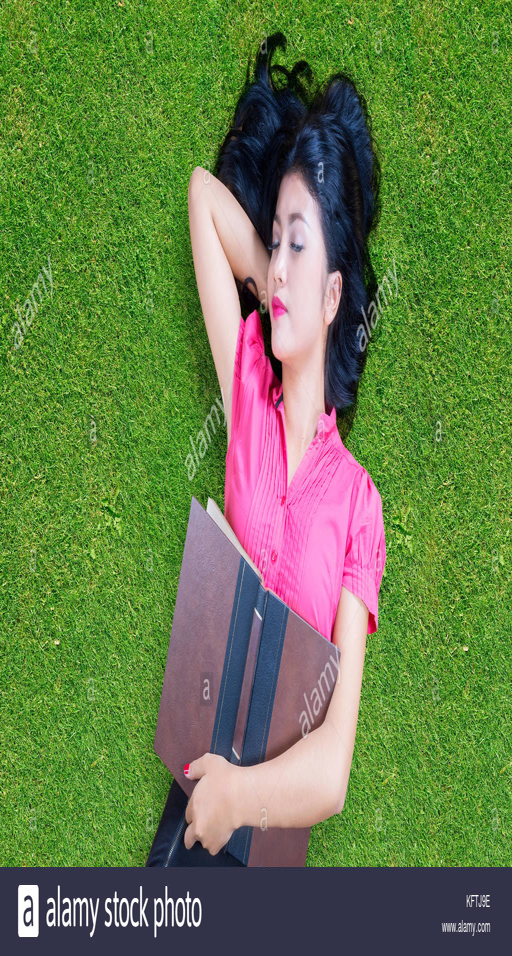
image of pretty high school student holding a book while lying and sleeping on the grass